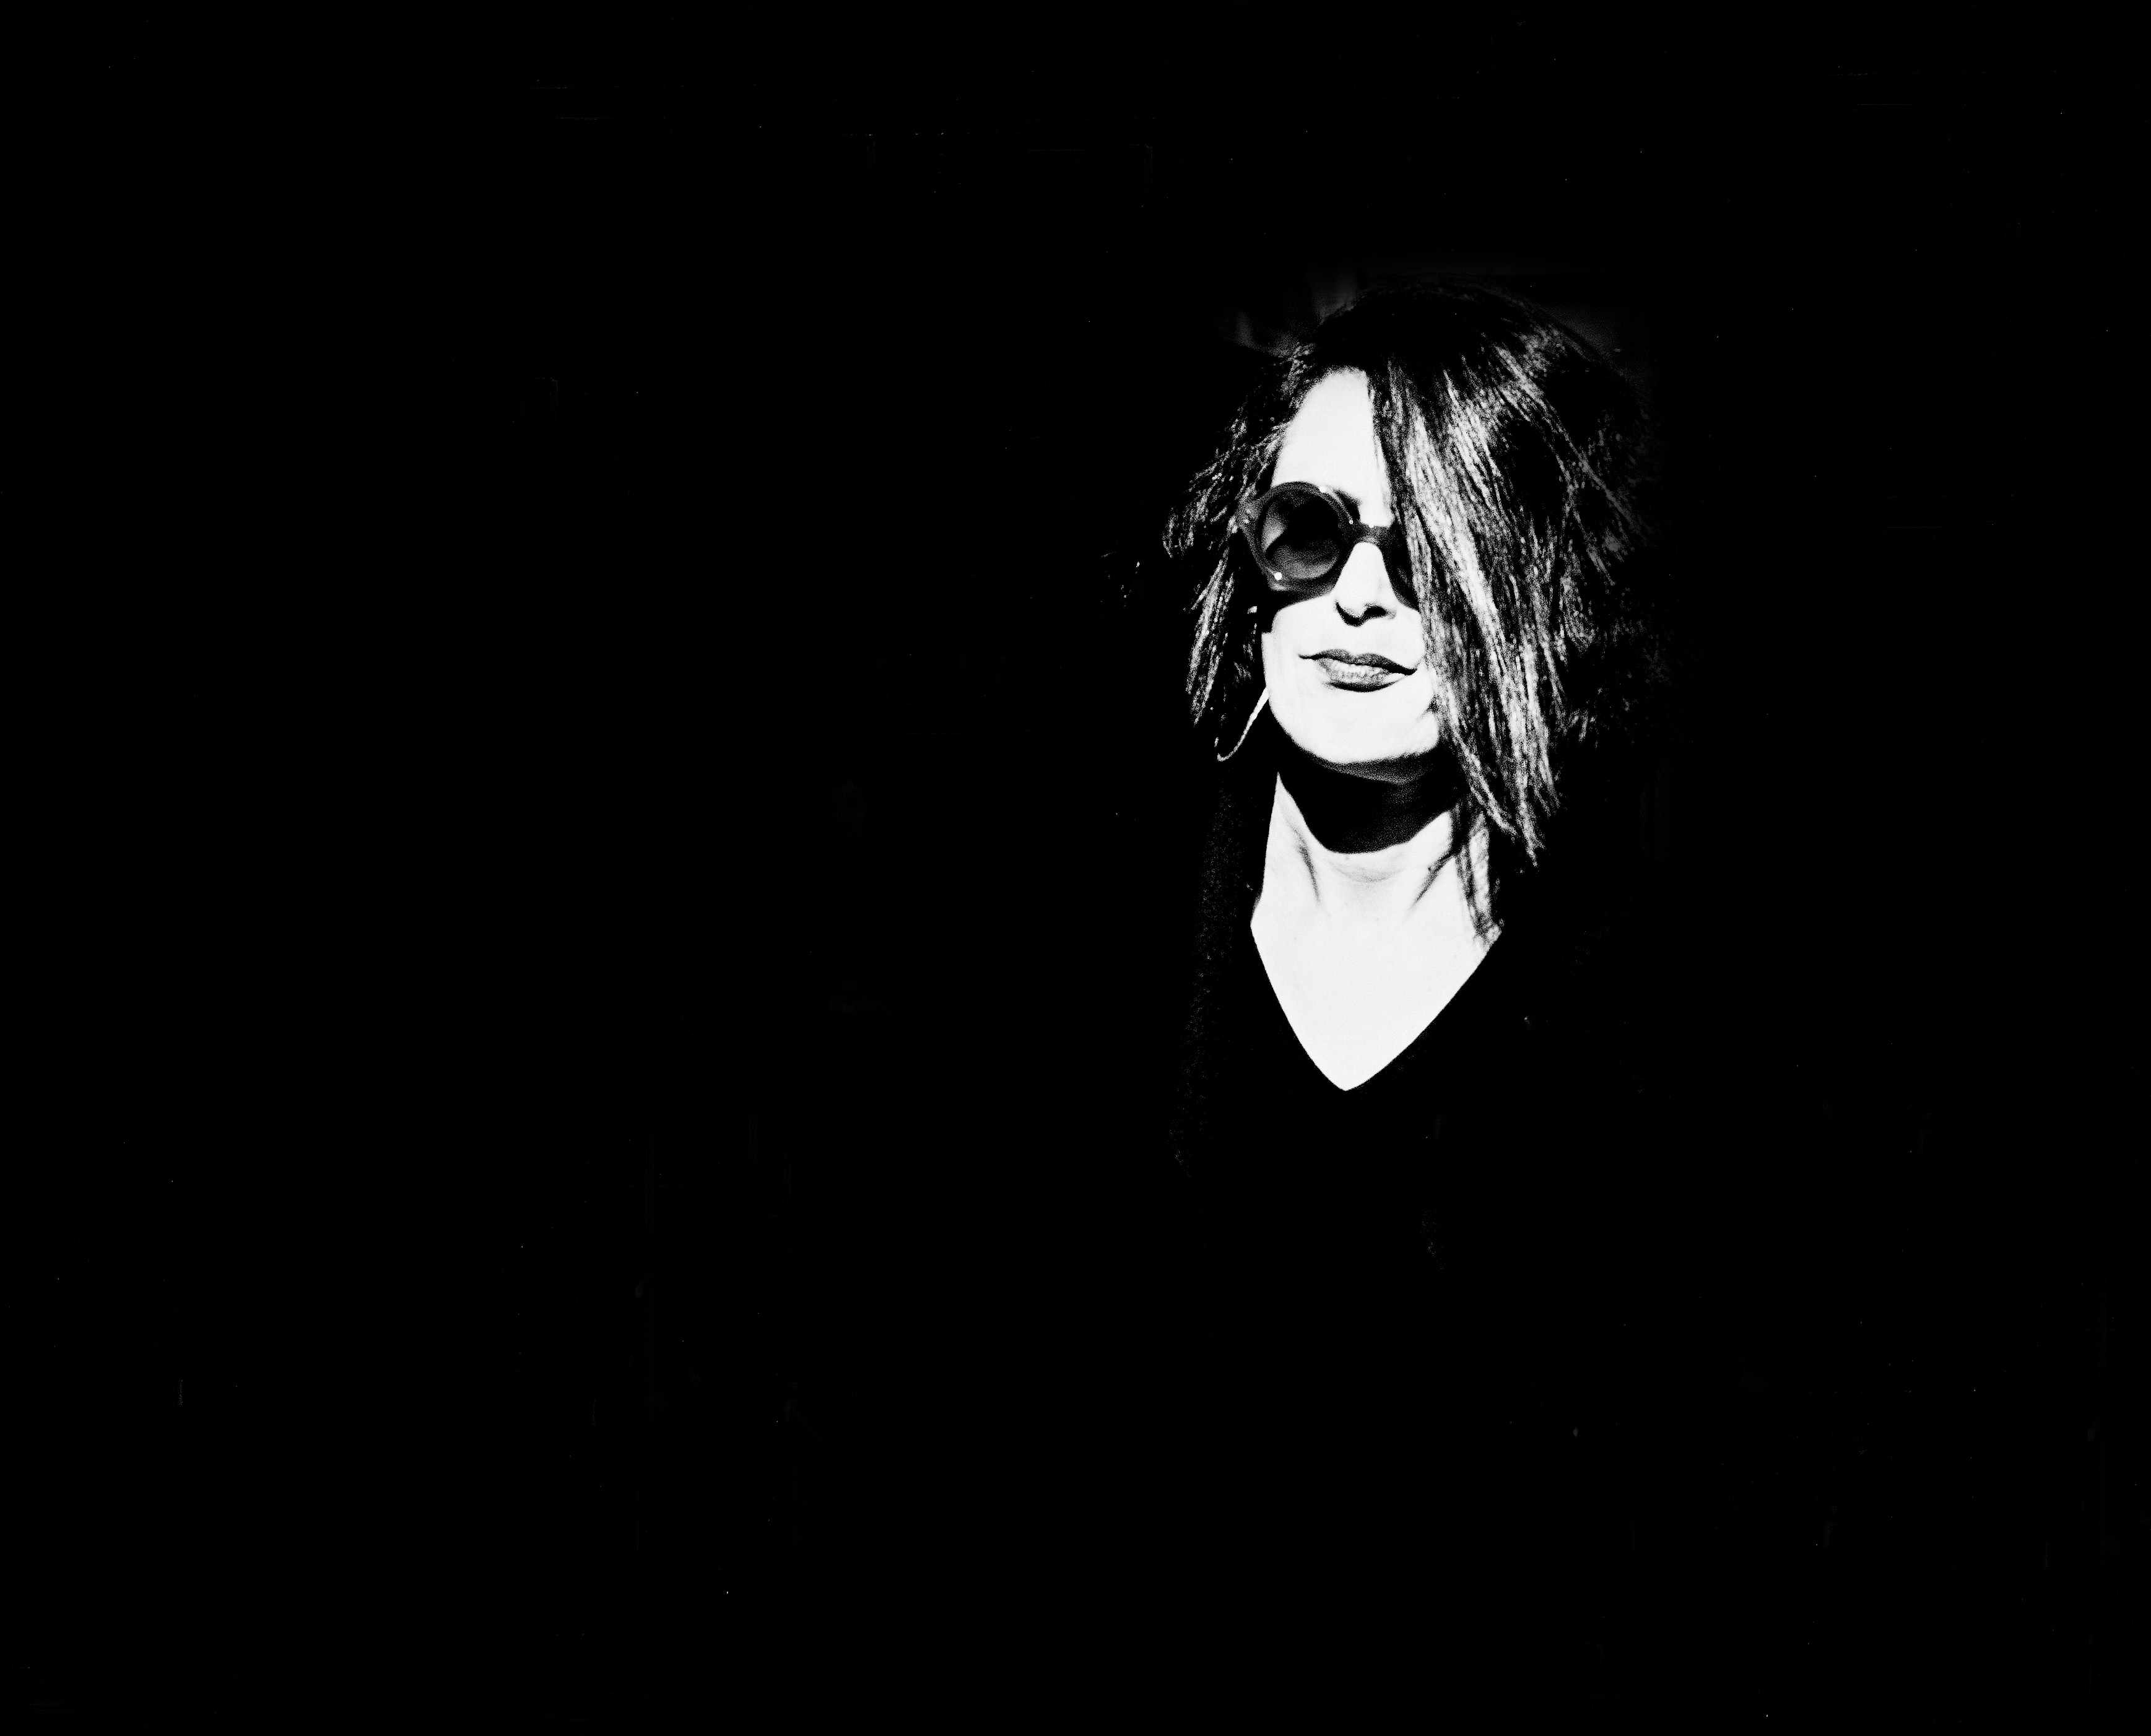
light, black and white, sun, woman, white, street, photography, paris, love, shadow, contrast, darkness, black, monochrome, streetphotography, bw, face, candid, best, olympus, sw, beautiful, strassenfotografie, streetportrait, monochrome photography